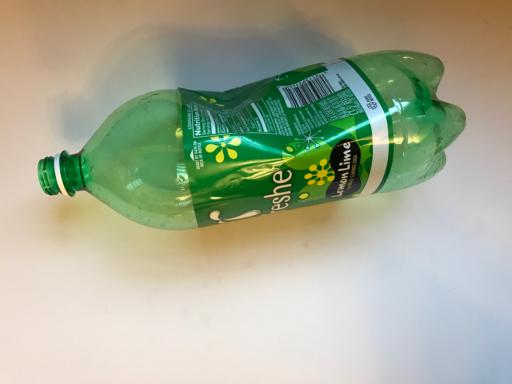
Label: plastic